Don't Give Up (Peter Gabriel and Kate Bush song)

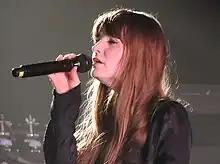
Jennie Abrahamson performing "Don't Give Up" at Peter Gabriel's Back to Front Tour 2014 at Festhalle in Frankfurt, Germany

The song was included in Gabriel's concert film "Live in Athens 1987" where he sang both parts and Secret World Live tour featuring singer Paula Cole. The DVD release of a performance in Italy in 1993 (released in 1994) included the duet. An all-orchestral recording featuring Ane Brun was released on Gabriel's ninth studio album "New Blood" (2011). During "Back to Front Tour" from 2012 to 2014, Gabriel performed the Song live with singer Jennie Abrahamson. During "i/o The Tour" in 2023, Gabriel performed the song live with cellist/pianist/singer Ayanna Witter-Johnson.